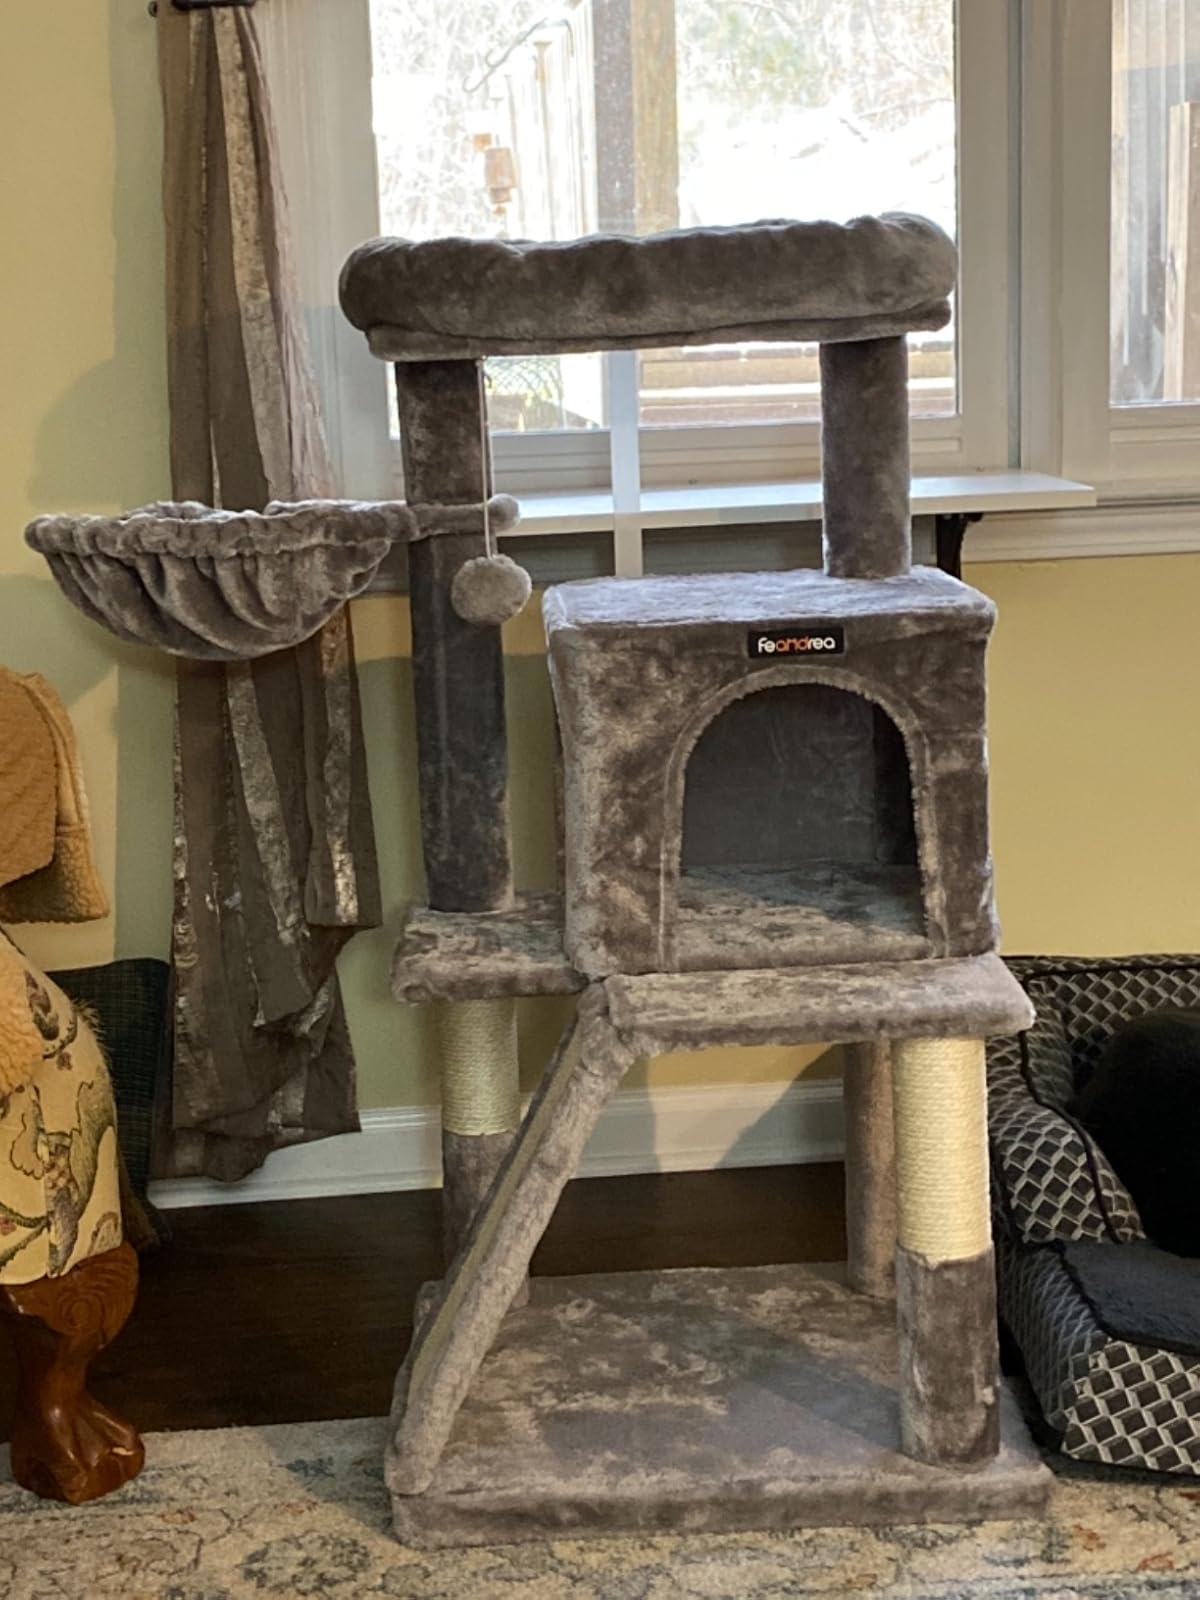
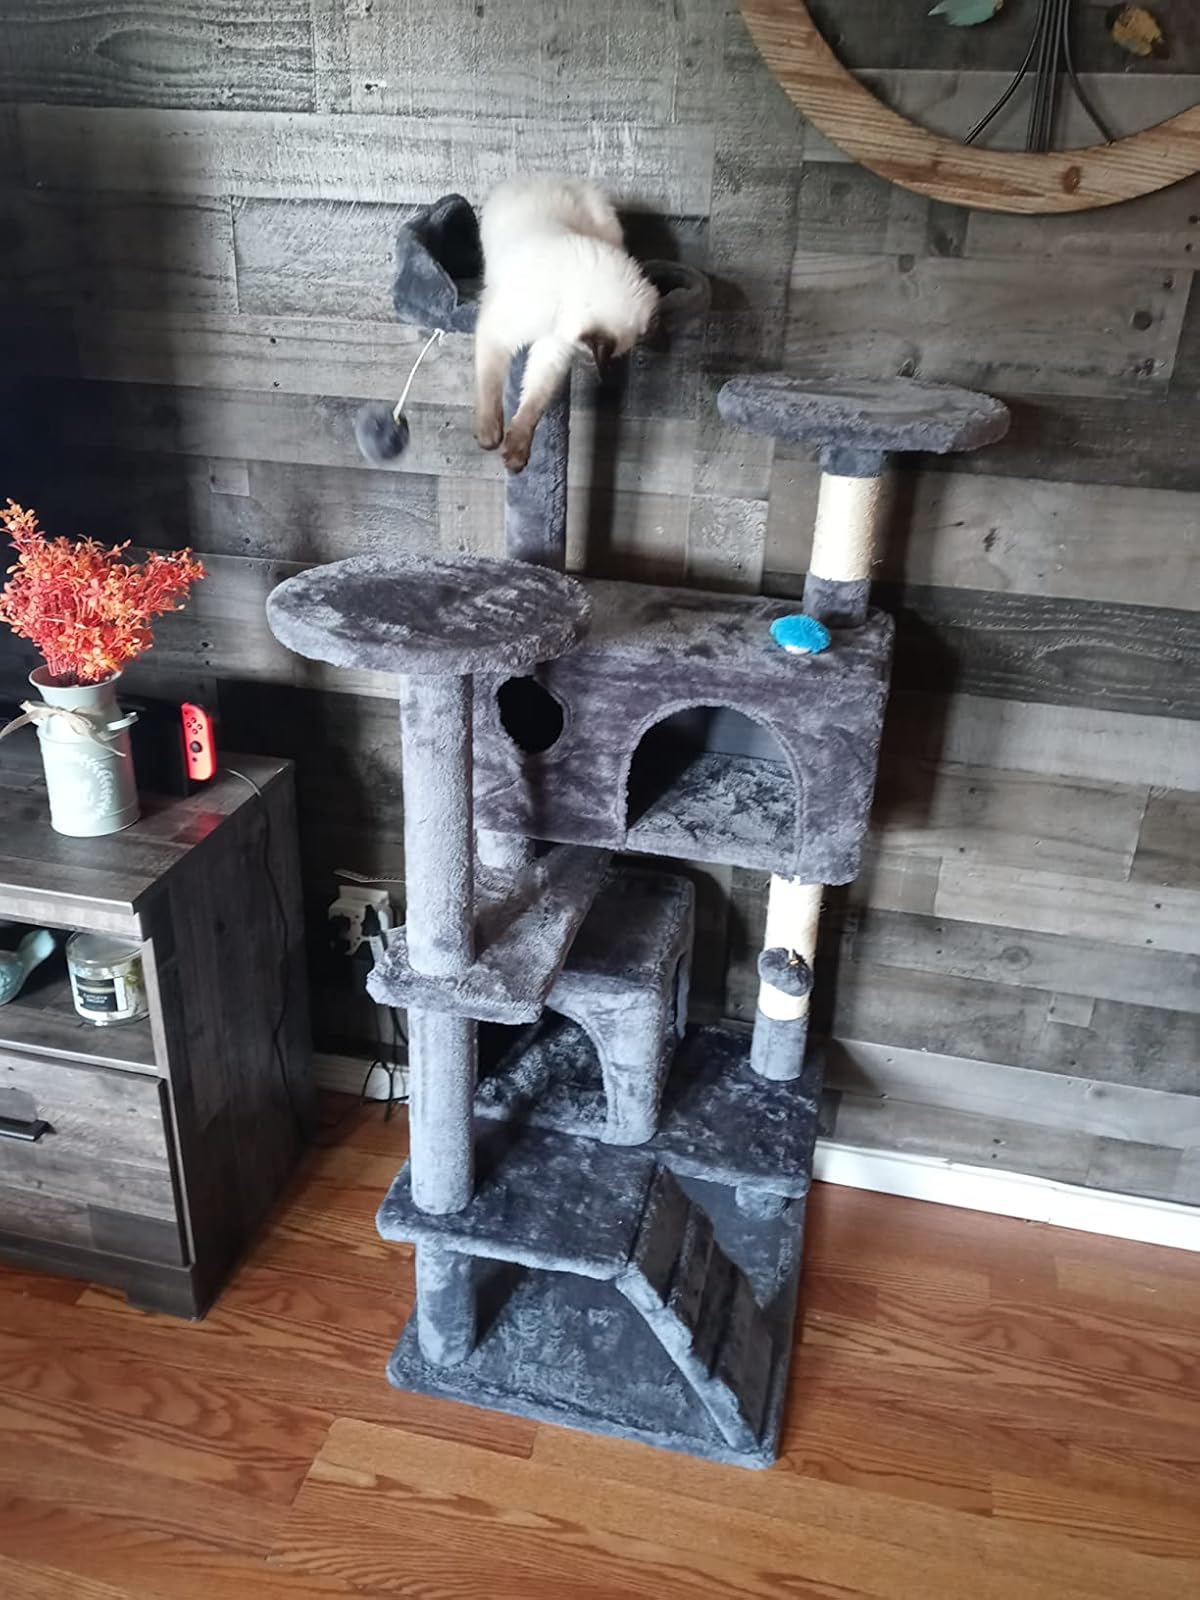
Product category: items_cat tree
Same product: no